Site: brandenburg
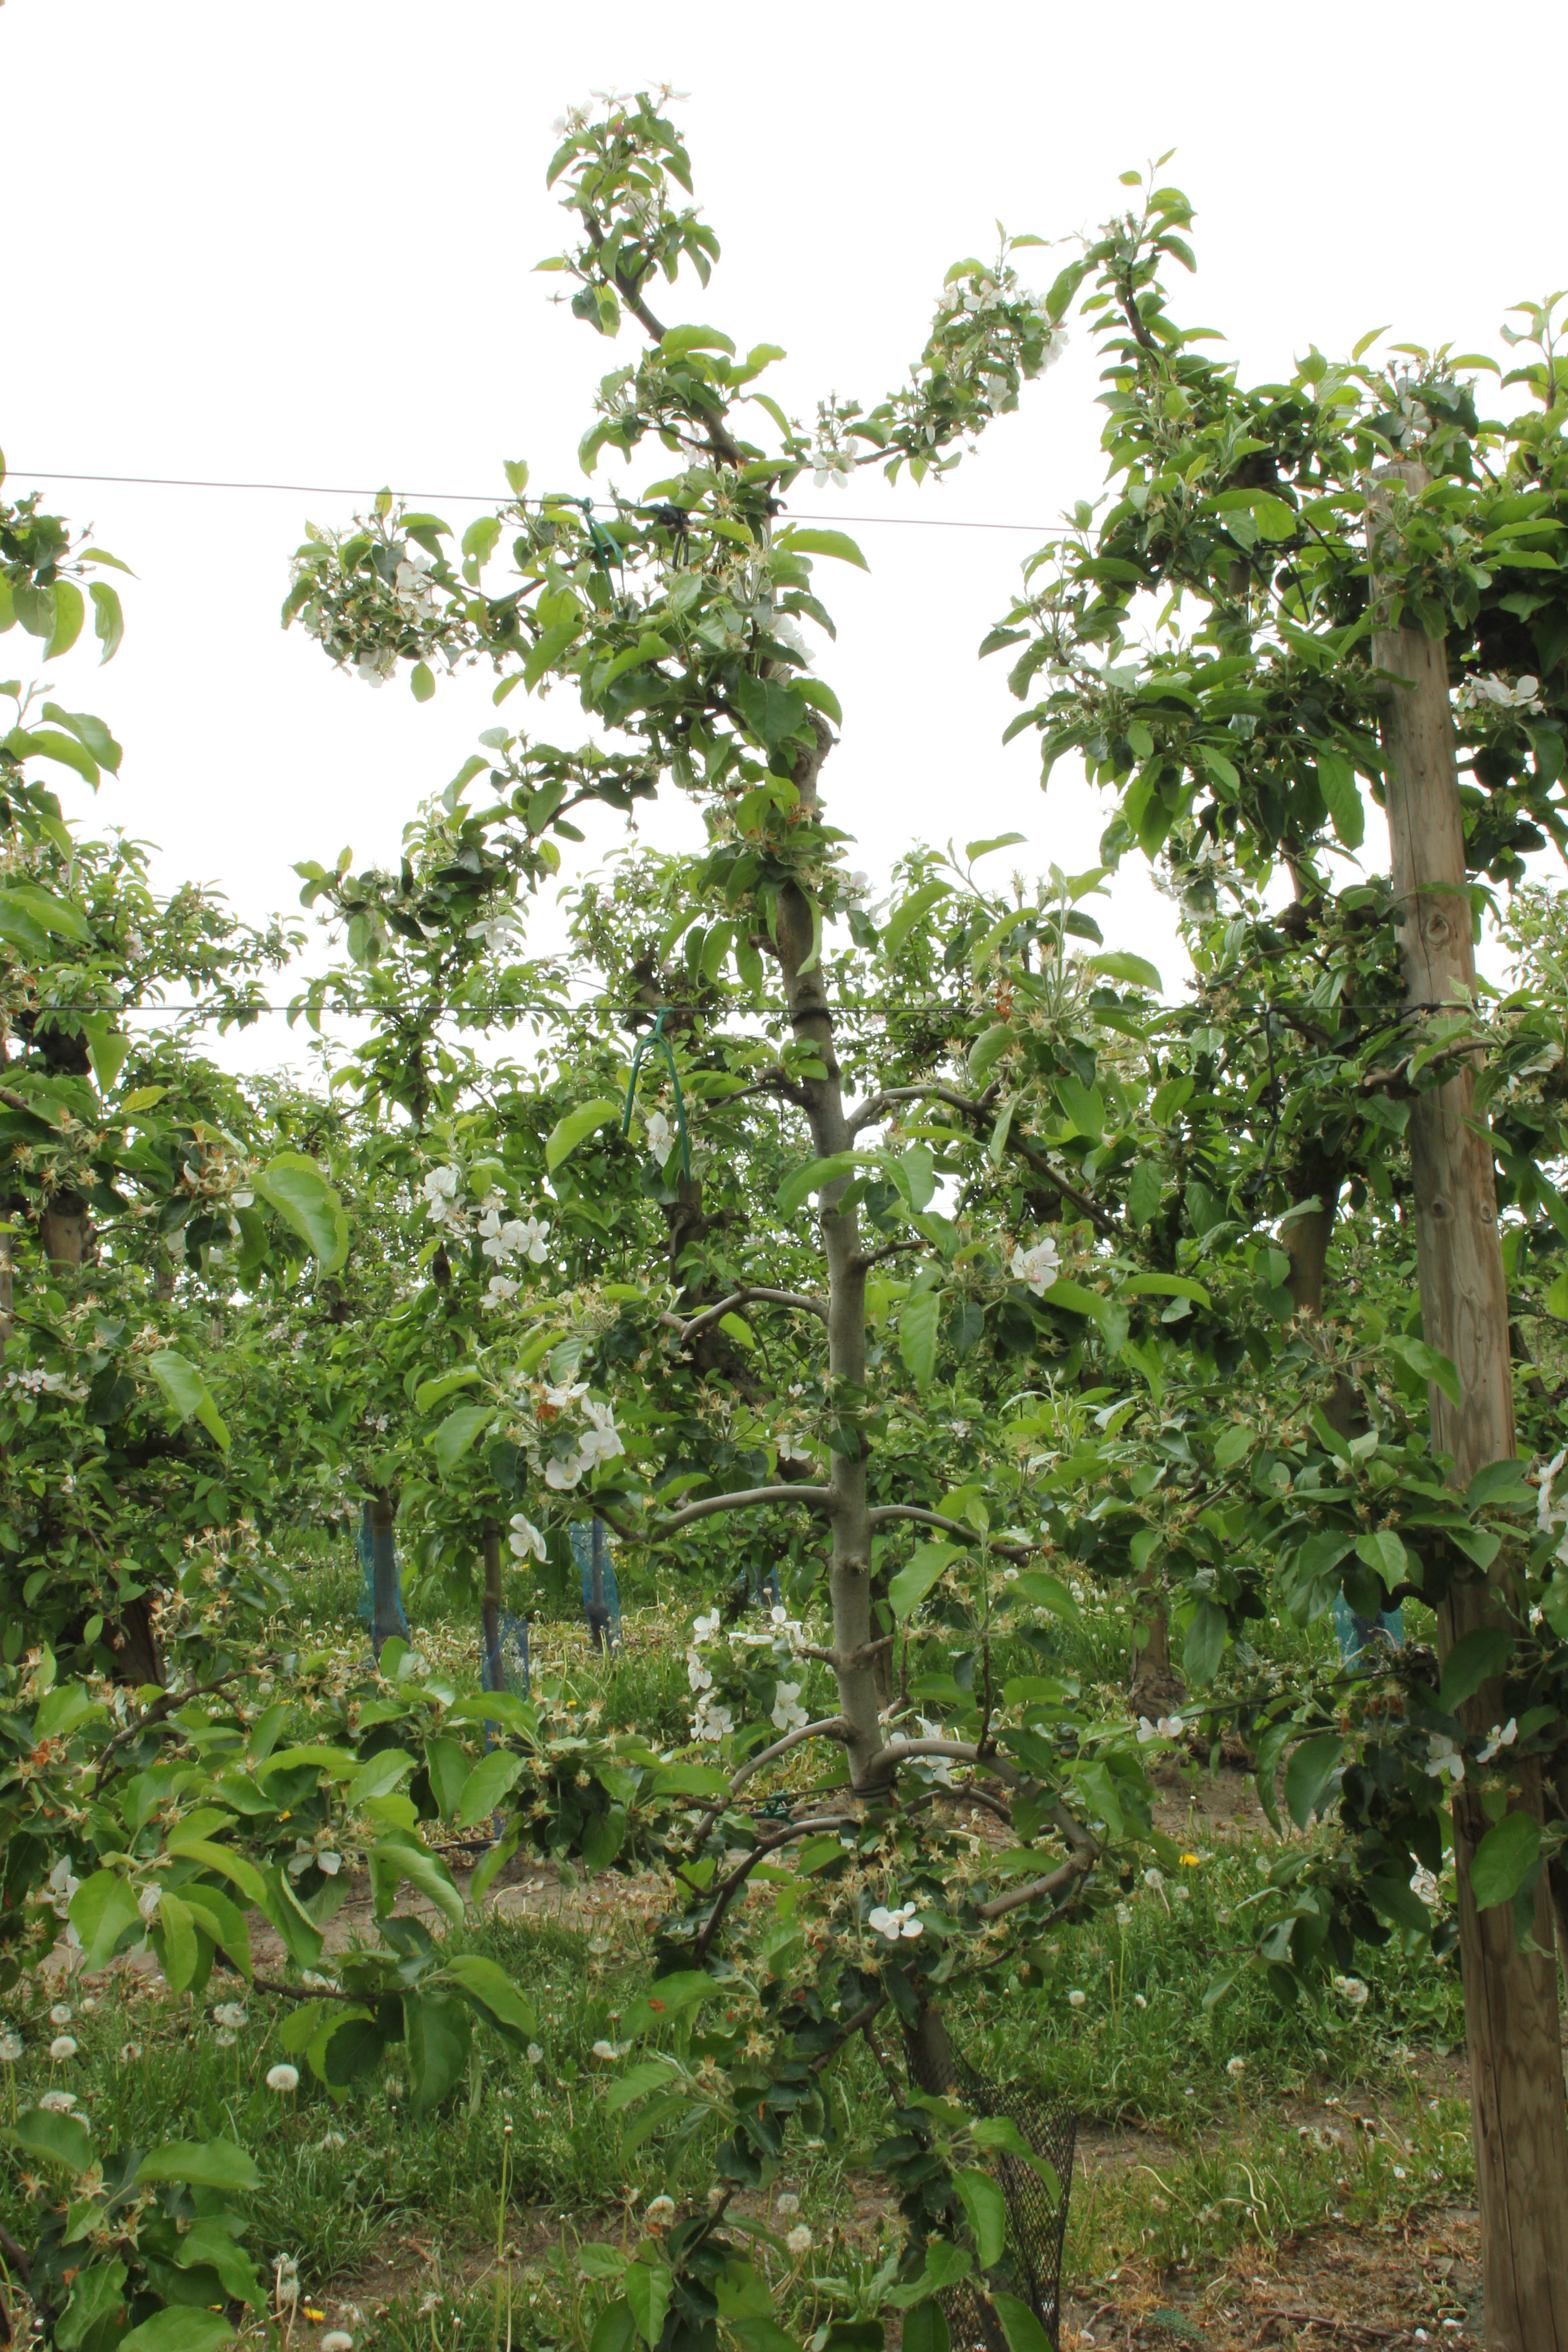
Growth stage (BBCH 67): Flowering